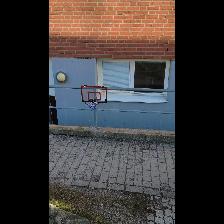
Label: NonHuman